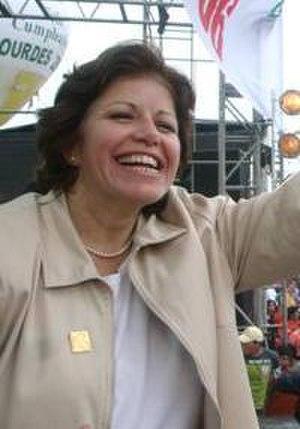
Les élections générales du Pérou qui ont eu lieu le 9 avril 2006 ont désigné les personnes qui vont exercer les mandats suivants :
Les élections générales du Pérou pour la période 2001-2006 se déroulèrent le 8 avril et le 3 juin 2001 pour renouveler le pouvoir exécutif et le pouvoir législatif. Les élections furent remportées par Alejandro Toledo.